List of rivers that have reversed direction

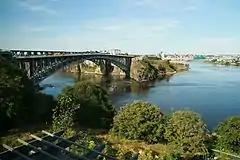
Reversing Falls of Saint John River

A number of rivers are known to have reversed the direction of their flow, either permanently or temporarily, in response to geological activity, weather events, climate change, tides, or direct human intervention.